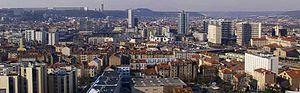
Skyline du centre-Est de Nancy, une des plus grande densité d'IGH en France hors Paris.
Nancy /nɑ̃.si/ est une commune française située en Lorraine au bord de la Meurthe à quelques kilomètres en amont de son point de confluence avec la Moselle, un affluent du Rhin, à 281 km à l'est de Paris et 116 km à l'ouest de Strasbourg. C'est la préfecture du département de Meurthe-et-Moselle, en région Grand Est. Ses habitants sont appelés les Nancéiens.
La France compte un certain nombre de gratte-ciel, mais leur nombre et leur taille reste très faible par rapport à l'ensemble des gratte-ciel de grande hauteur à travers le monde. À ce titre, les immeubles de grande hauteur commencent à partir de 28 m, sauf pour les immeubles à usage d'habitation, pour lesquels le seuil est de 50 m.